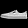
Label: Sneaker